Thomas Hawkes Tanner

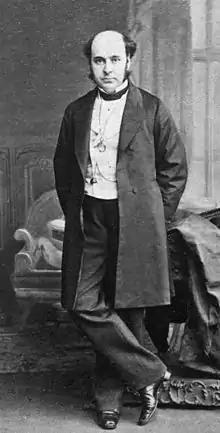
Thomas Hawkes Tanner in 1868

Tanner was the son of Thomas Tanner, secretary to the Army Medical Board. He received the greater part of his education at Charterhouse School. There he met with a serious accident, which affected his health for a number of years.